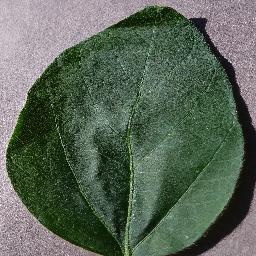
Label: Soybean___healthy